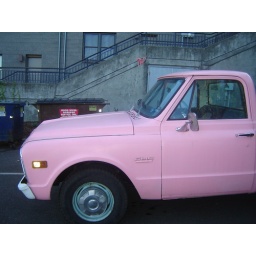
Just a pink pickup truck parked near us when we stopped for lunch in Hood River.